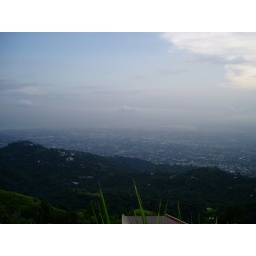
from my friend's cabin in the blue mountains